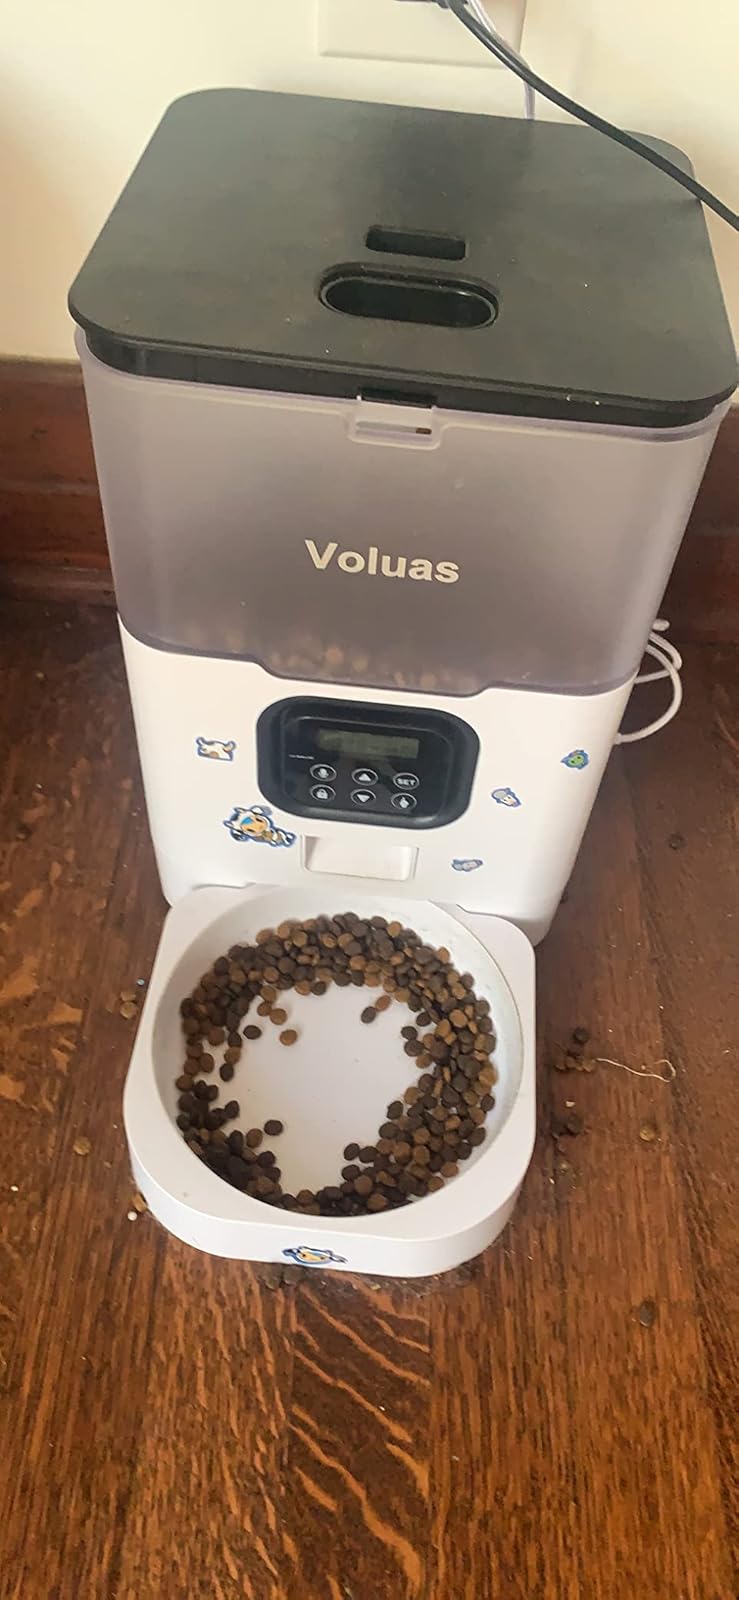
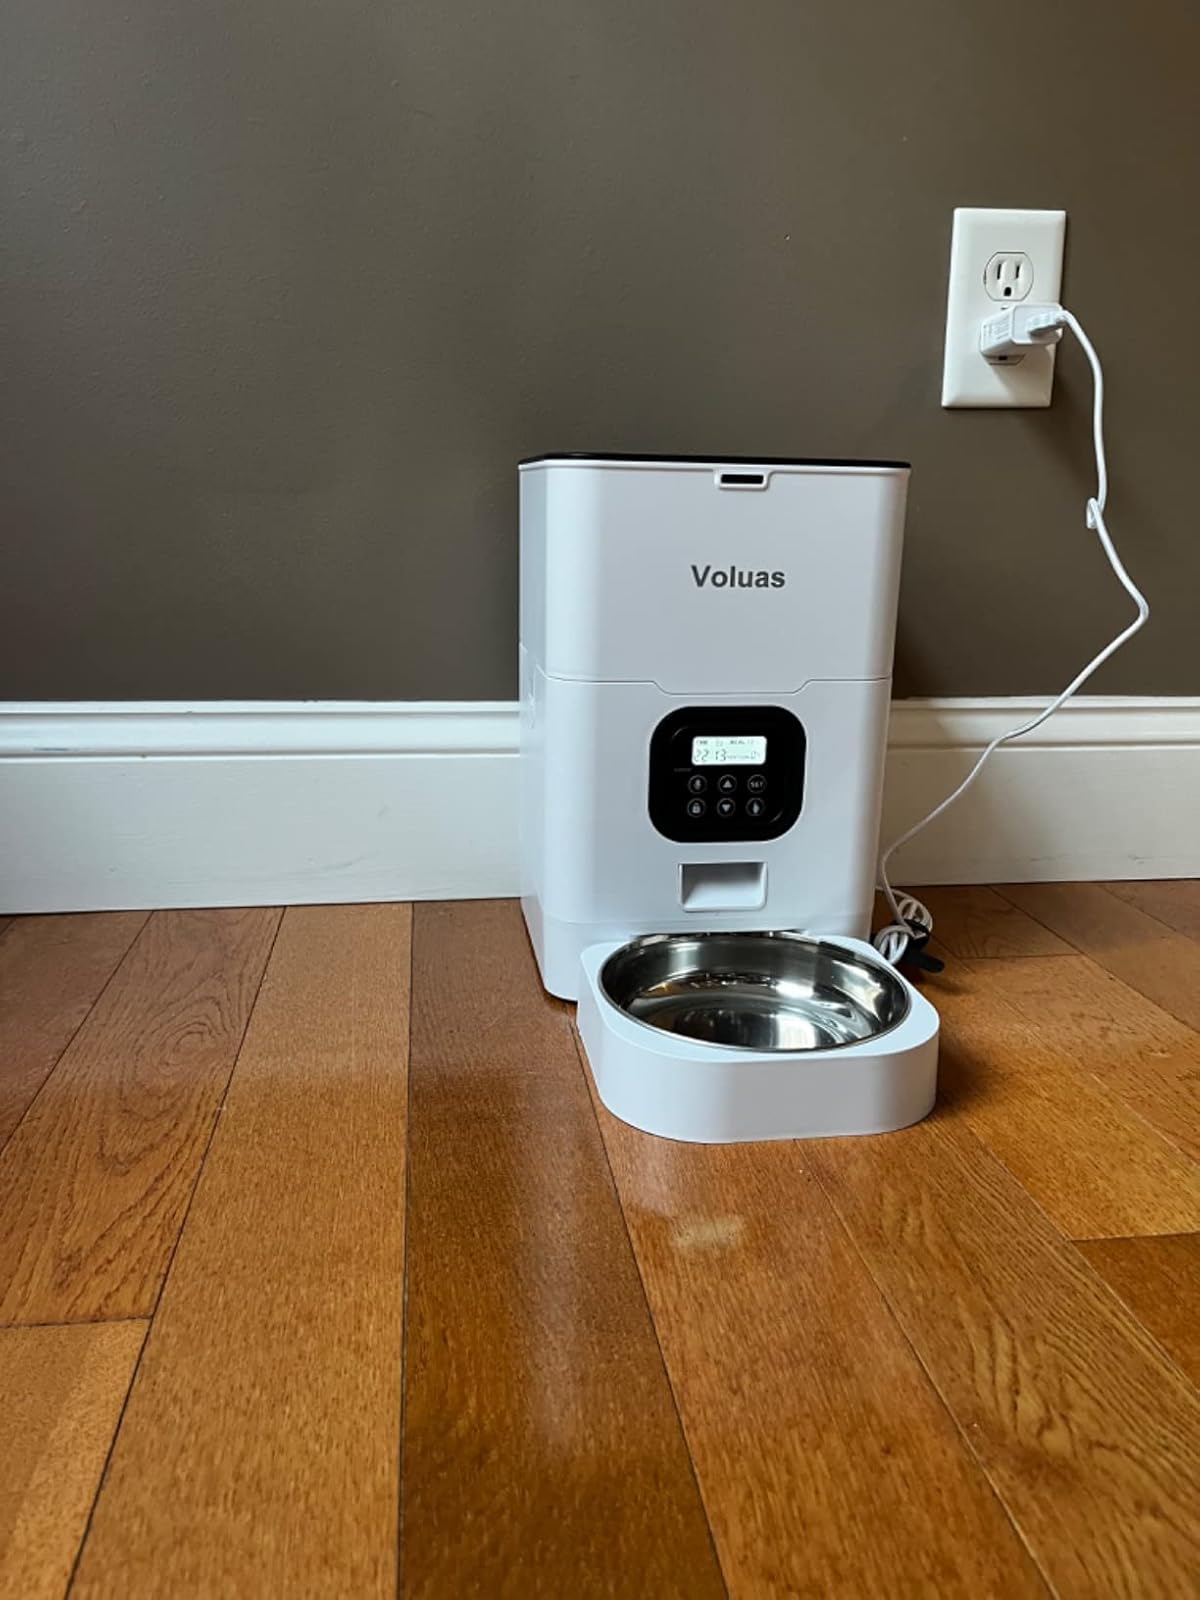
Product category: items_feeder
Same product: no